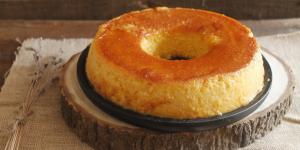
torta de auyama tipo quesillo